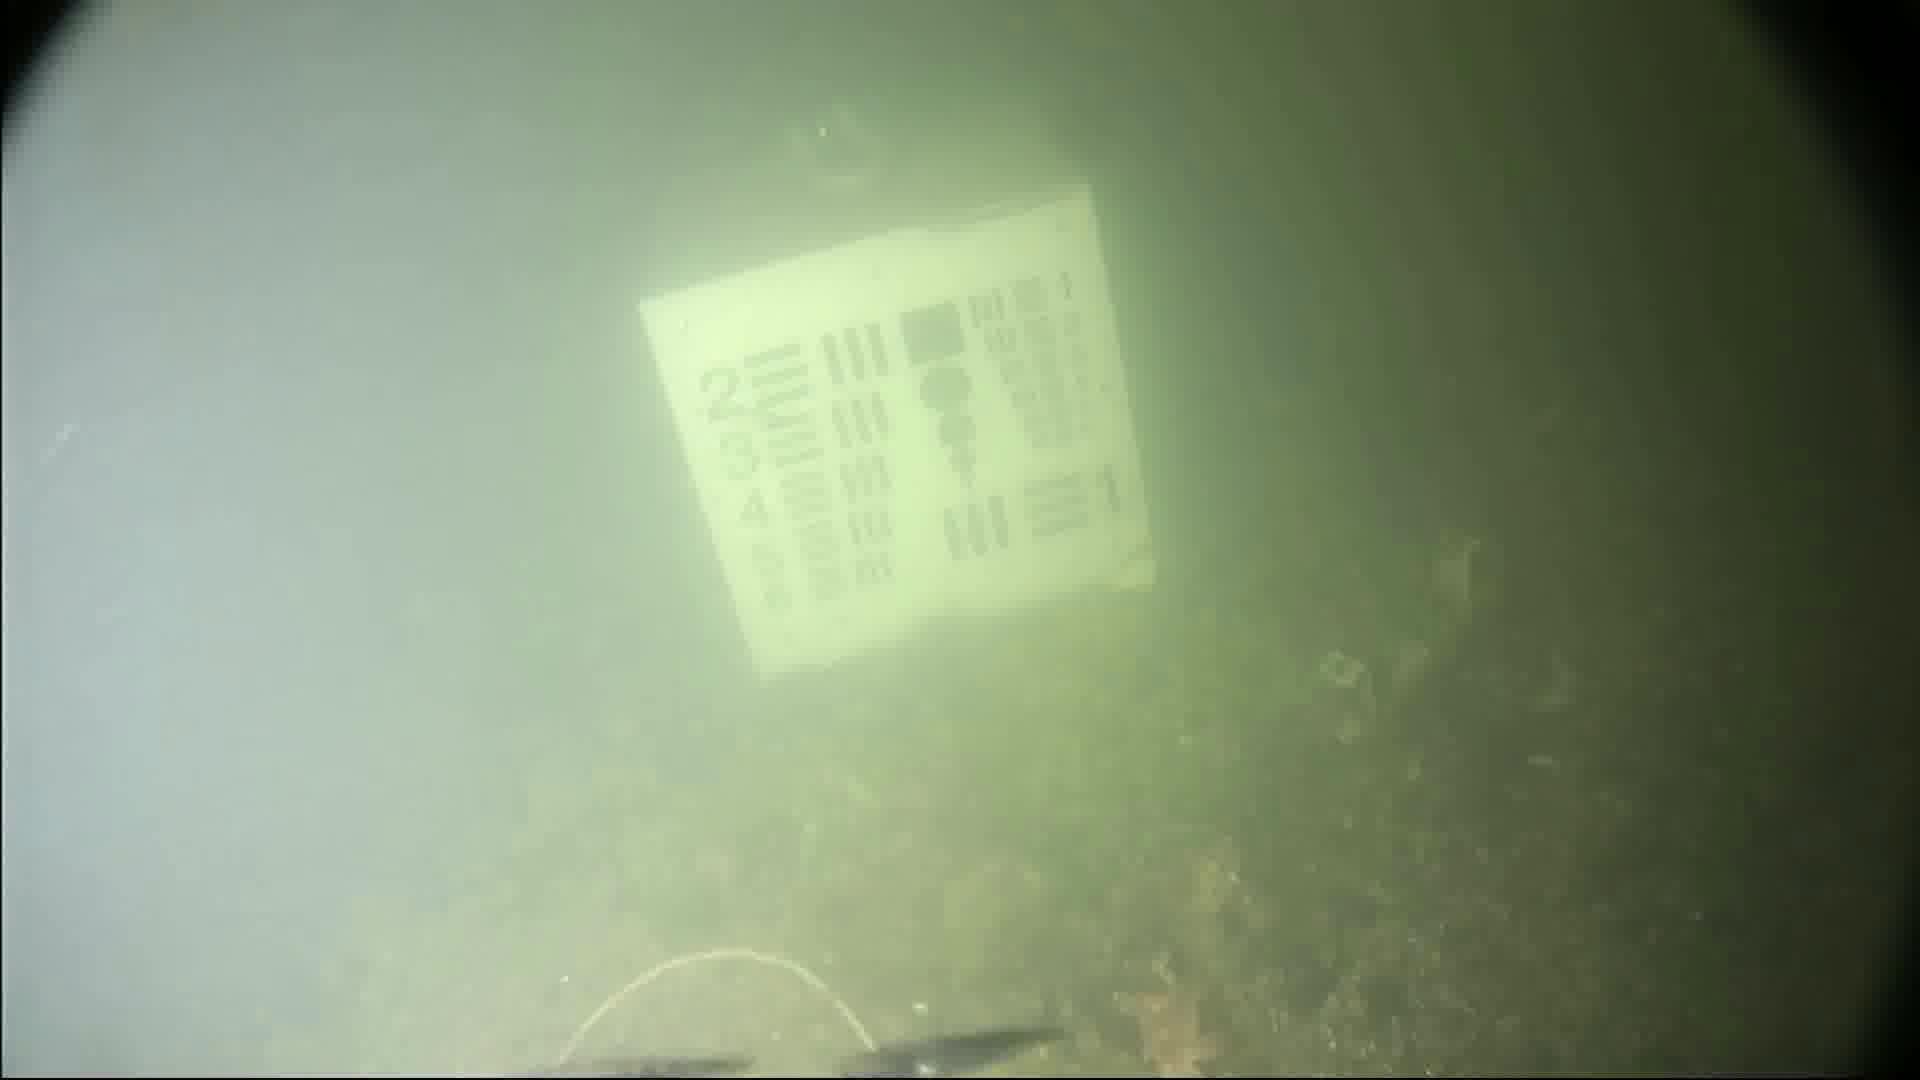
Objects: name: small_fish
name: starfish